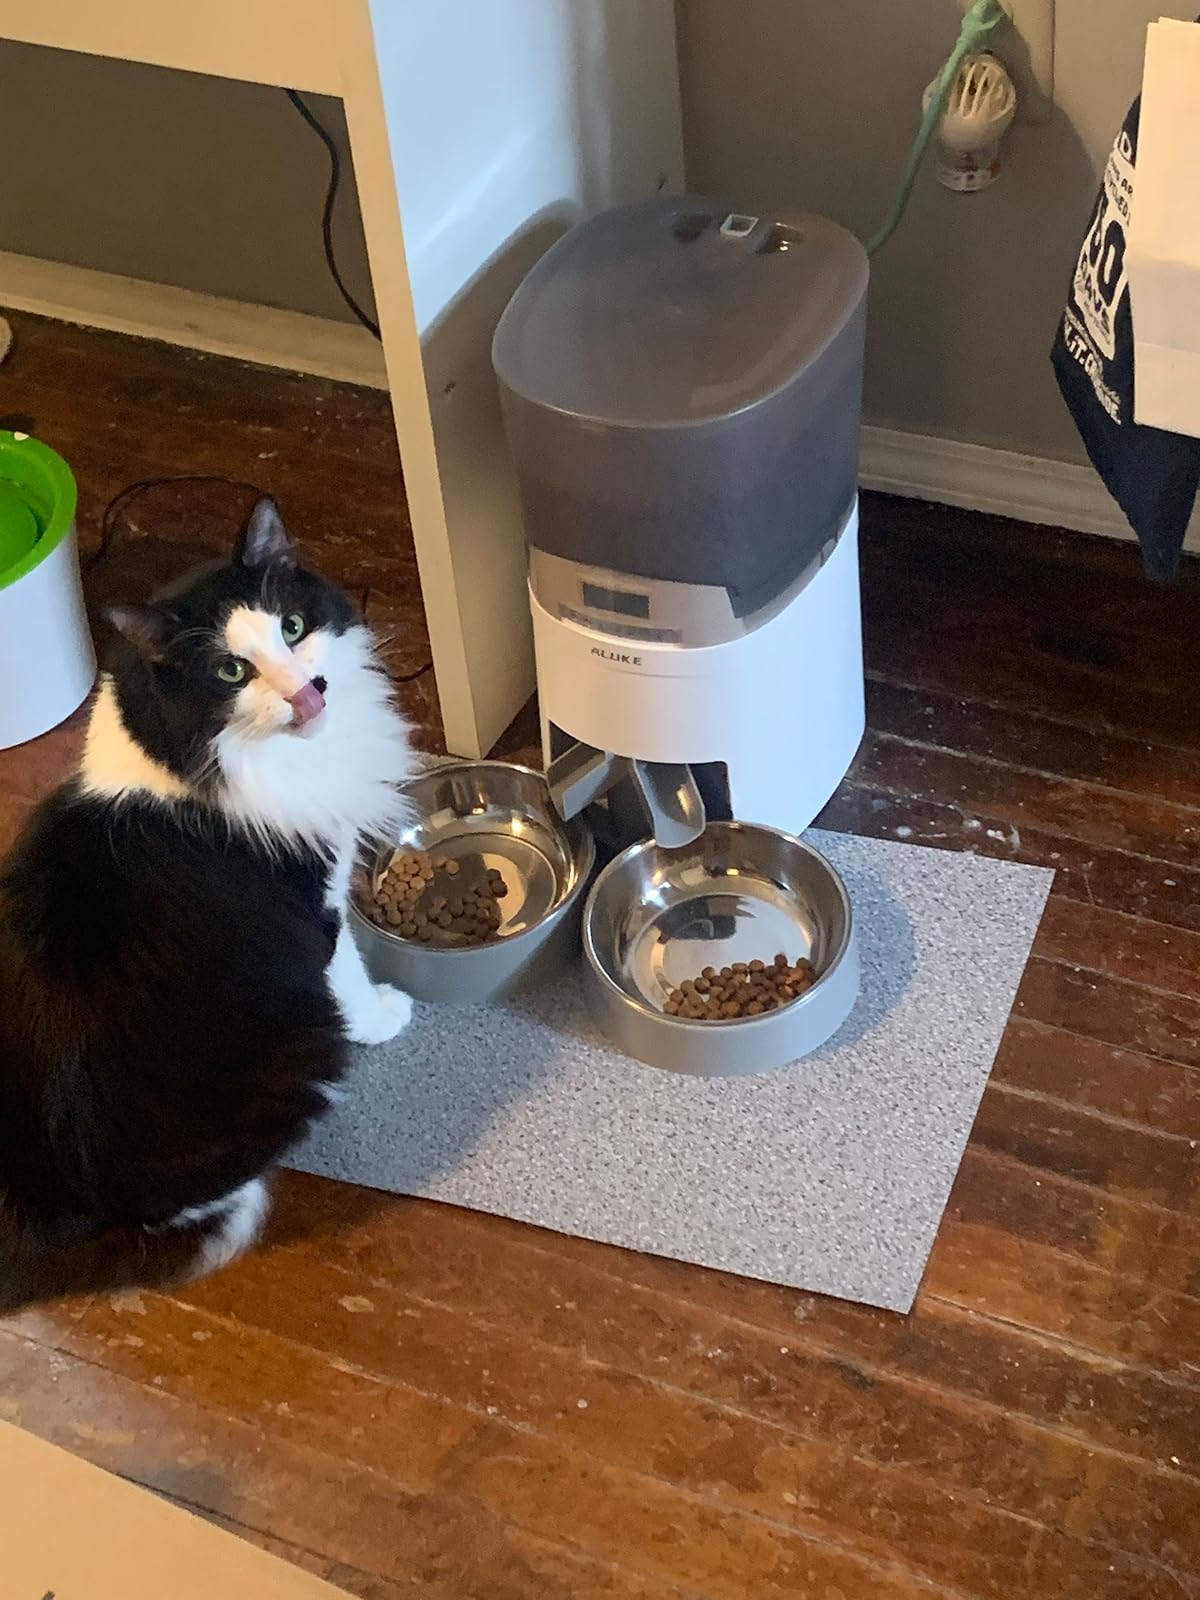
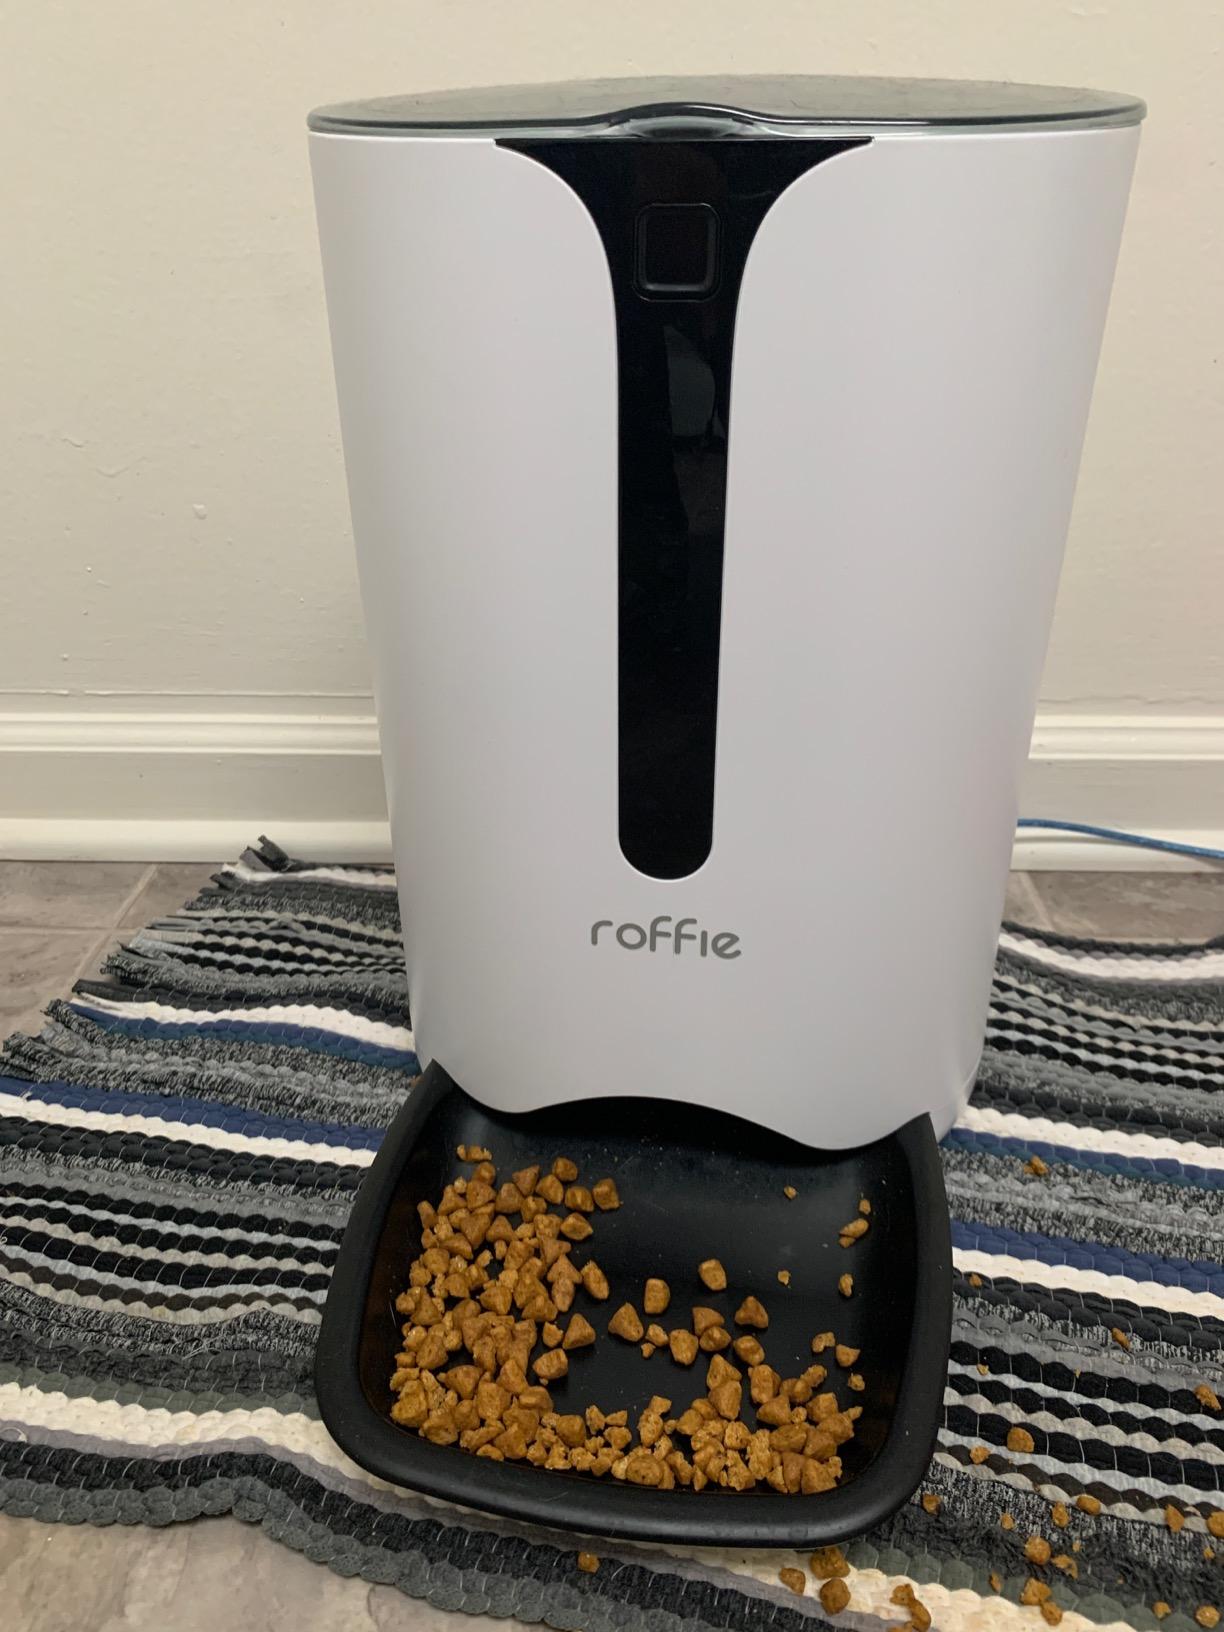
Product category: items_feeder
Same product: no